Boris Khlebnikov

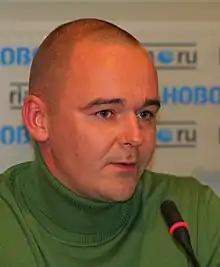
Boris Khlebnikov 2010 Moscow

Boris Igorevich Khlebnikov (born August 28, 1972) is a Russian film director, screenwriter and producer.